Warsaw Pact

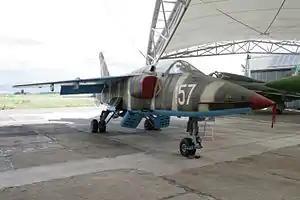
The Romanian IAR-93 Vultur was not the only combat jet designed and built by a non-Soviet member of the Warsaw Pact. See also Czechoslovak jet Aero L-39 Albatros.

Romania and (until 1968) Albania were exceptions. Together with Yugoslavia, which broke with the Soviet Union before the Warsaw Pact was created, these three countries completely rejected the Soviet doctrine formulated for the Pact. Albania officially left the organization in 1968, in protest of its invasion of Czechoslovakia. Romania had its own reasons for remaining a formal member of the Warsaw Pact, such as Nicolae Ceaușescu's interest of preserving the threat of a Pact invasion so he could sell himself as a nationalist, as well as privileged access to NATO counterparts and a seat at various European forums which otherwise he would not have had (for instance, Romania and the Soviet-led remainder of the Warsaw Pact formed two distinct groups in the elaboration of the Helsinki Final Act). When Andrei Grechko assumed command of the Warsaw Pact, both Romania and Albania had for all practical purposes defected from the Pact. In the early 1960s, Grechko initiated programs meant to preempt Romanian doctrinal heresies from spreading to other Pact members. Romania's doctrine of territorial defense threatened the Pact's unity and cohesion. No other country succeeded in escaping from the Warsaw Pact like Romania and Albania did. For example, the mainstays of Romania's tank forces were locally developed models. Soviet troops were deployed to Romania for the last time in 1963, as part of a Warsaw Pact exercise. After 1964, the Soviet Army was barred from returning to Romania, as the country refused to take part in joint Pact exercises.